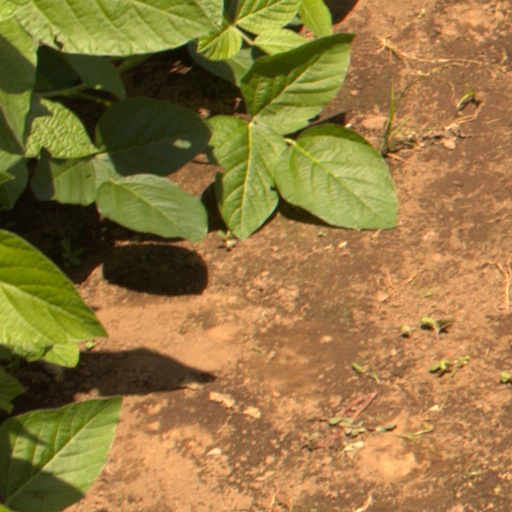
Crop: soybean